Réjaumont, Gers

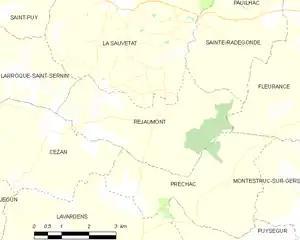
Réjaumont and its surrounding communes

Réjaumont was, until the abolition of the aristocracy, in the county of Gaure. Circa 1660, Me Durant Dumont, canon of Ste-Marie d'Auch, bequeathed to the community a rent of 30 livres, to be distributed every two years by the consuls, to pay for the wedding of a poor girl or to allow a poor boy to start a business.